Which point is corresponding to the reference point?
Reference image:
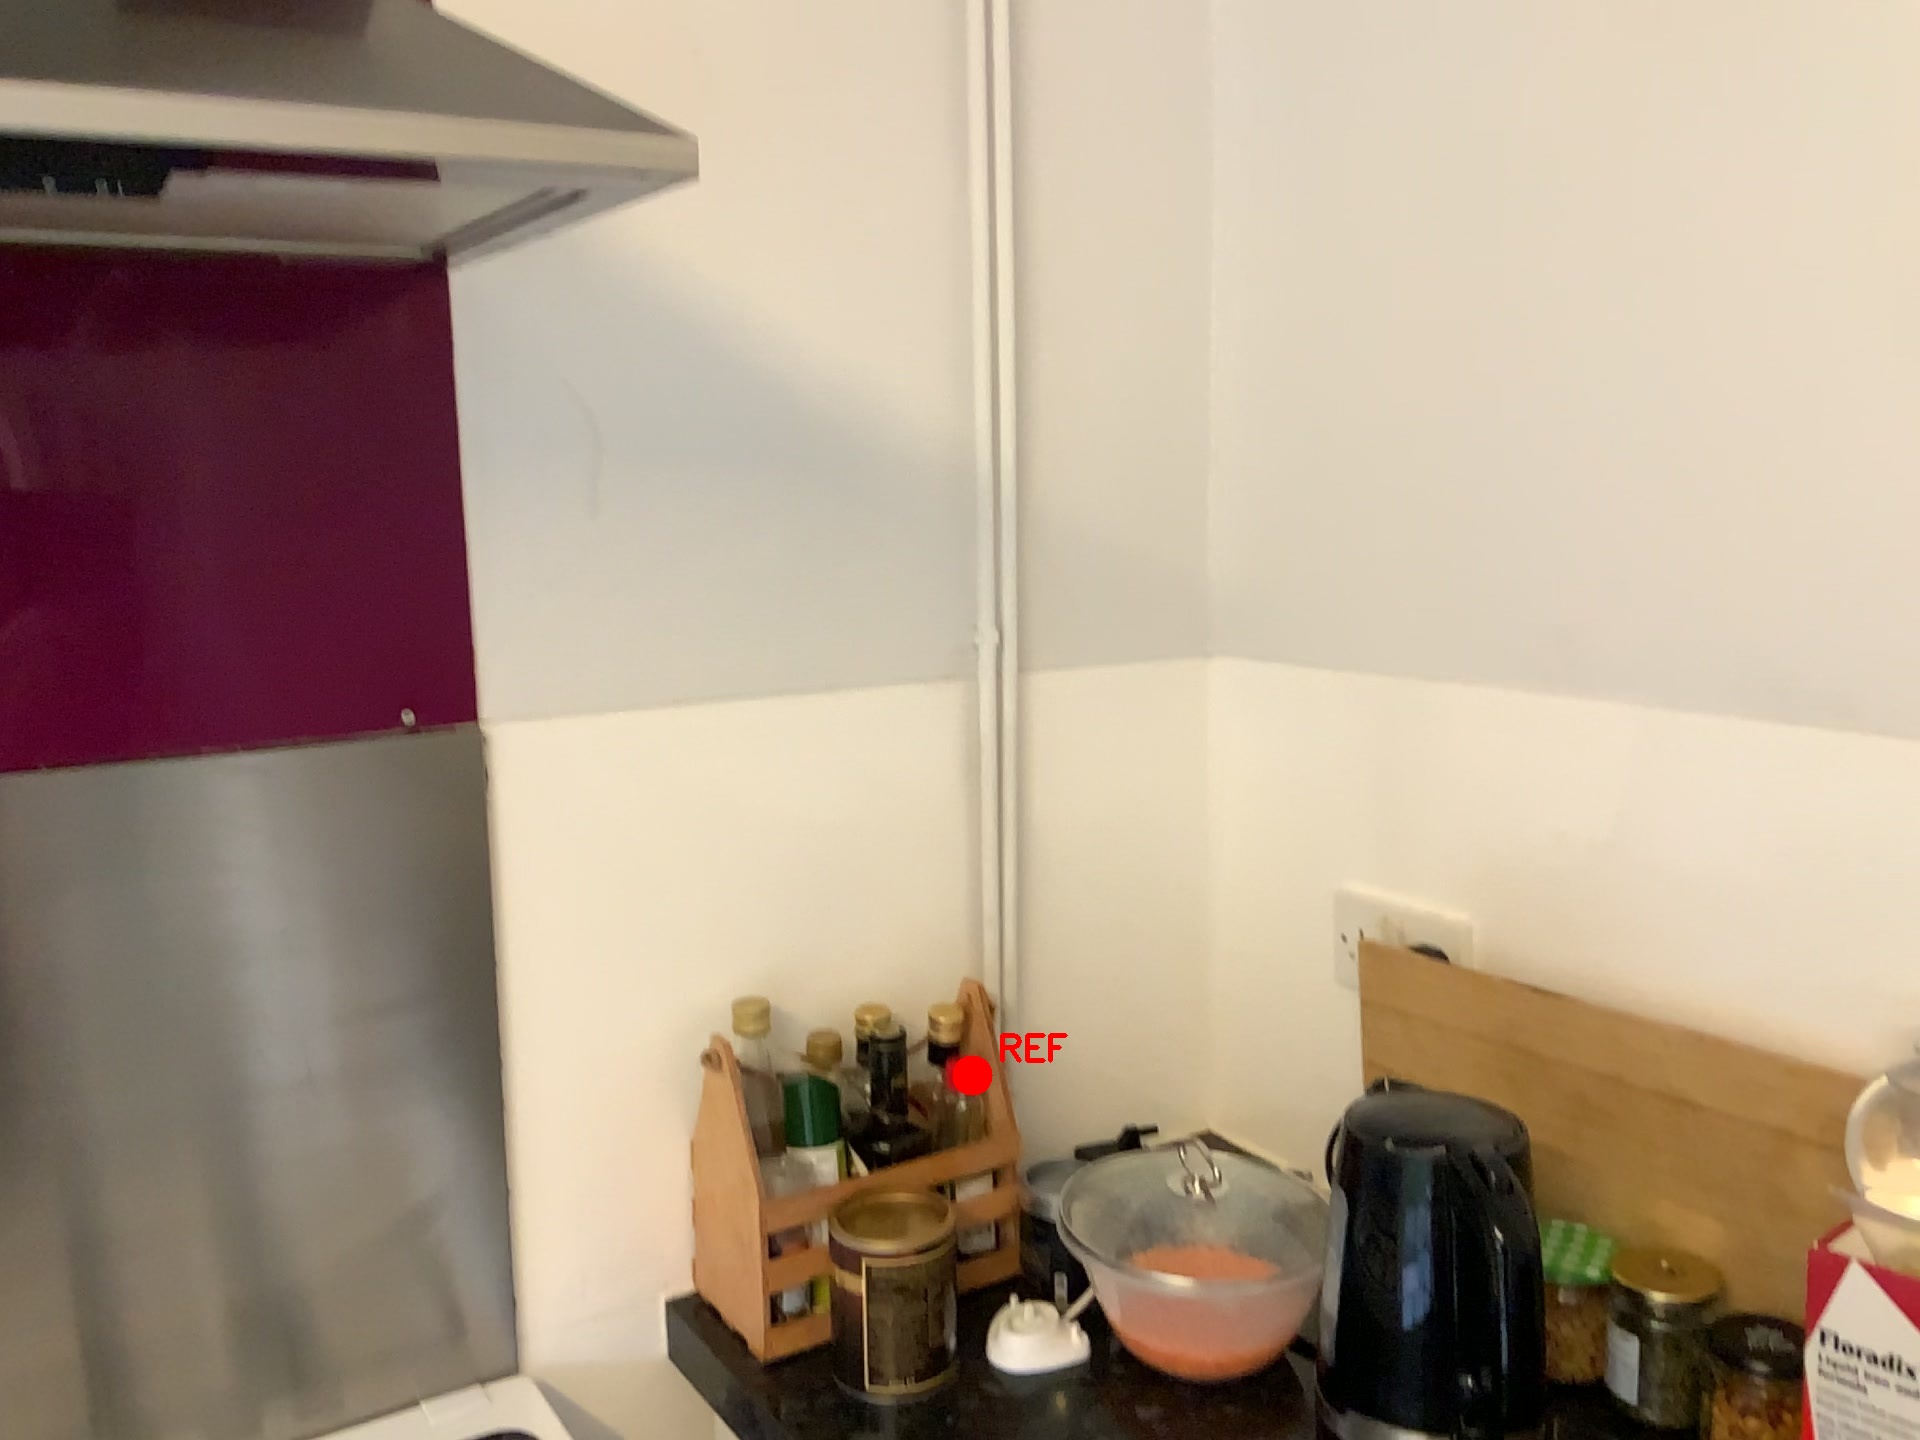
Option image:
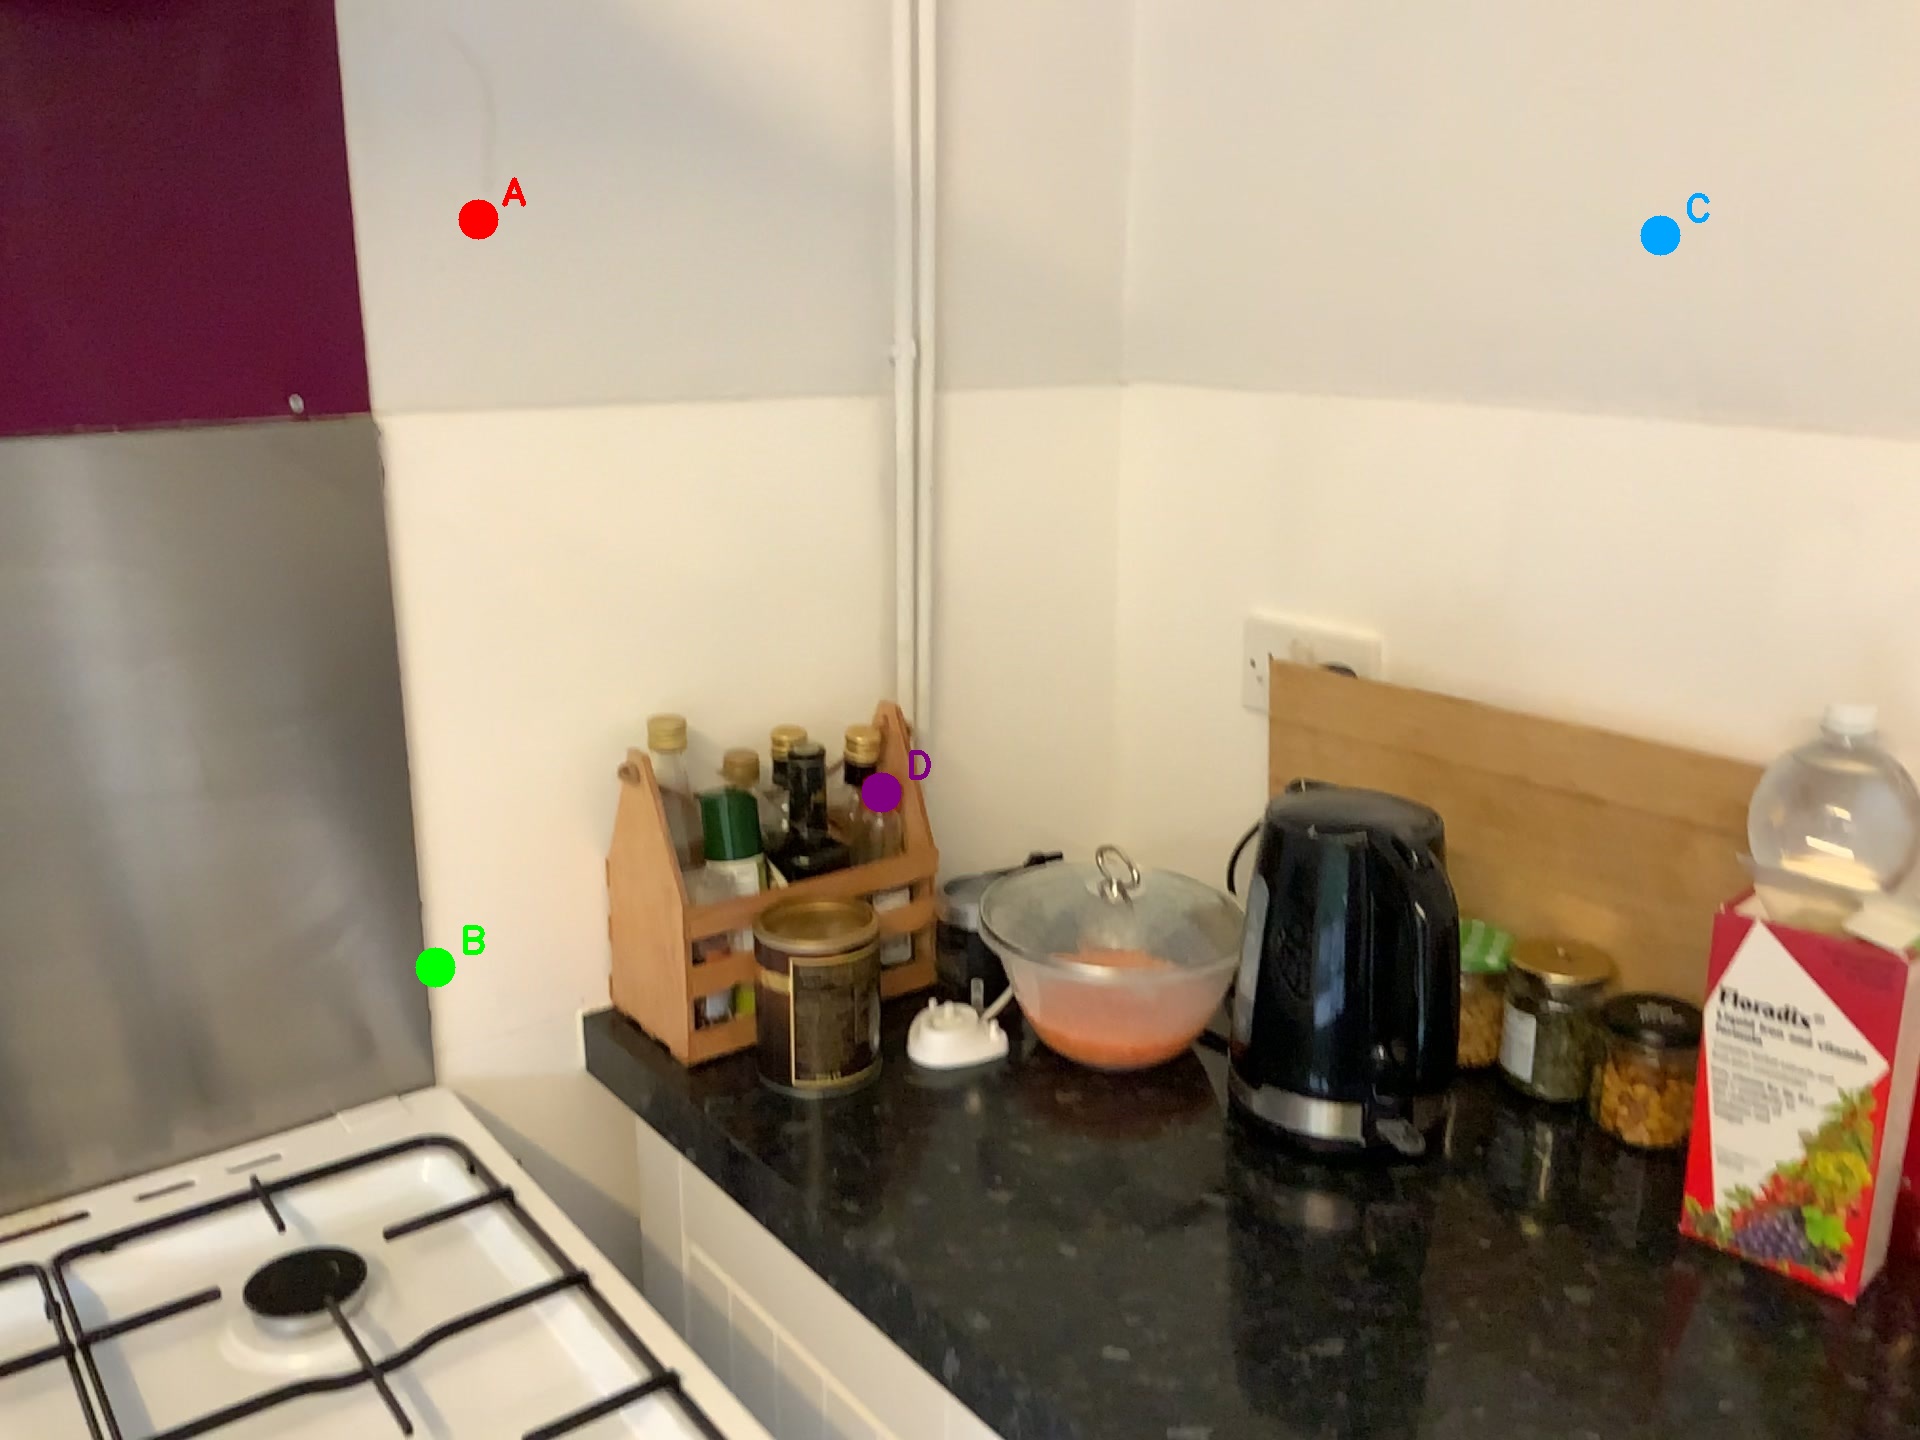
Choices:
Point A
Point B
Point C
Point D
Answer: (D)